Jørgen Skjelvik

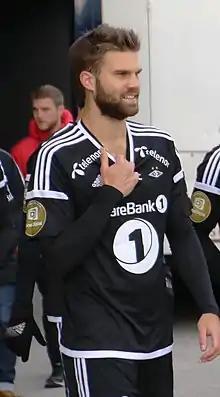
Jørgen Skjelvik in 2017.

Jørgen Skjelvik (born 5 July 1991) is a Norwegian professional footballer who plays as a left-back for Stabæk. After starting his career with the local club Stabæk, Skjelvik moved to Sweden where he played in Allsvenskan with Helsingborg and Kalmar, before he returned to Norway and joined Rosenborg in July 2013. He has represented Norway from under-18 to under-21 level, but was left out of the Norwegian squad for the 2013 UEFA European Under-21 Football Championship due to an injury.